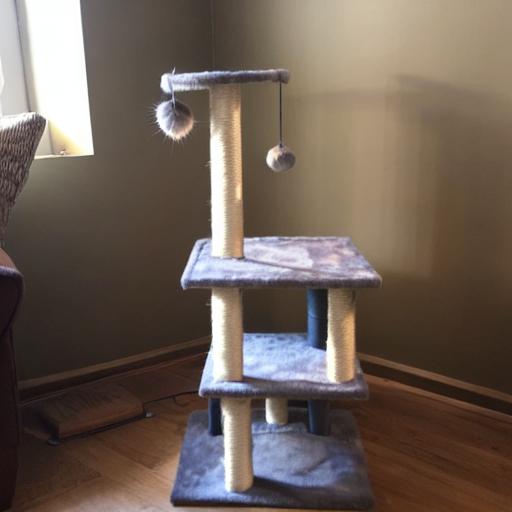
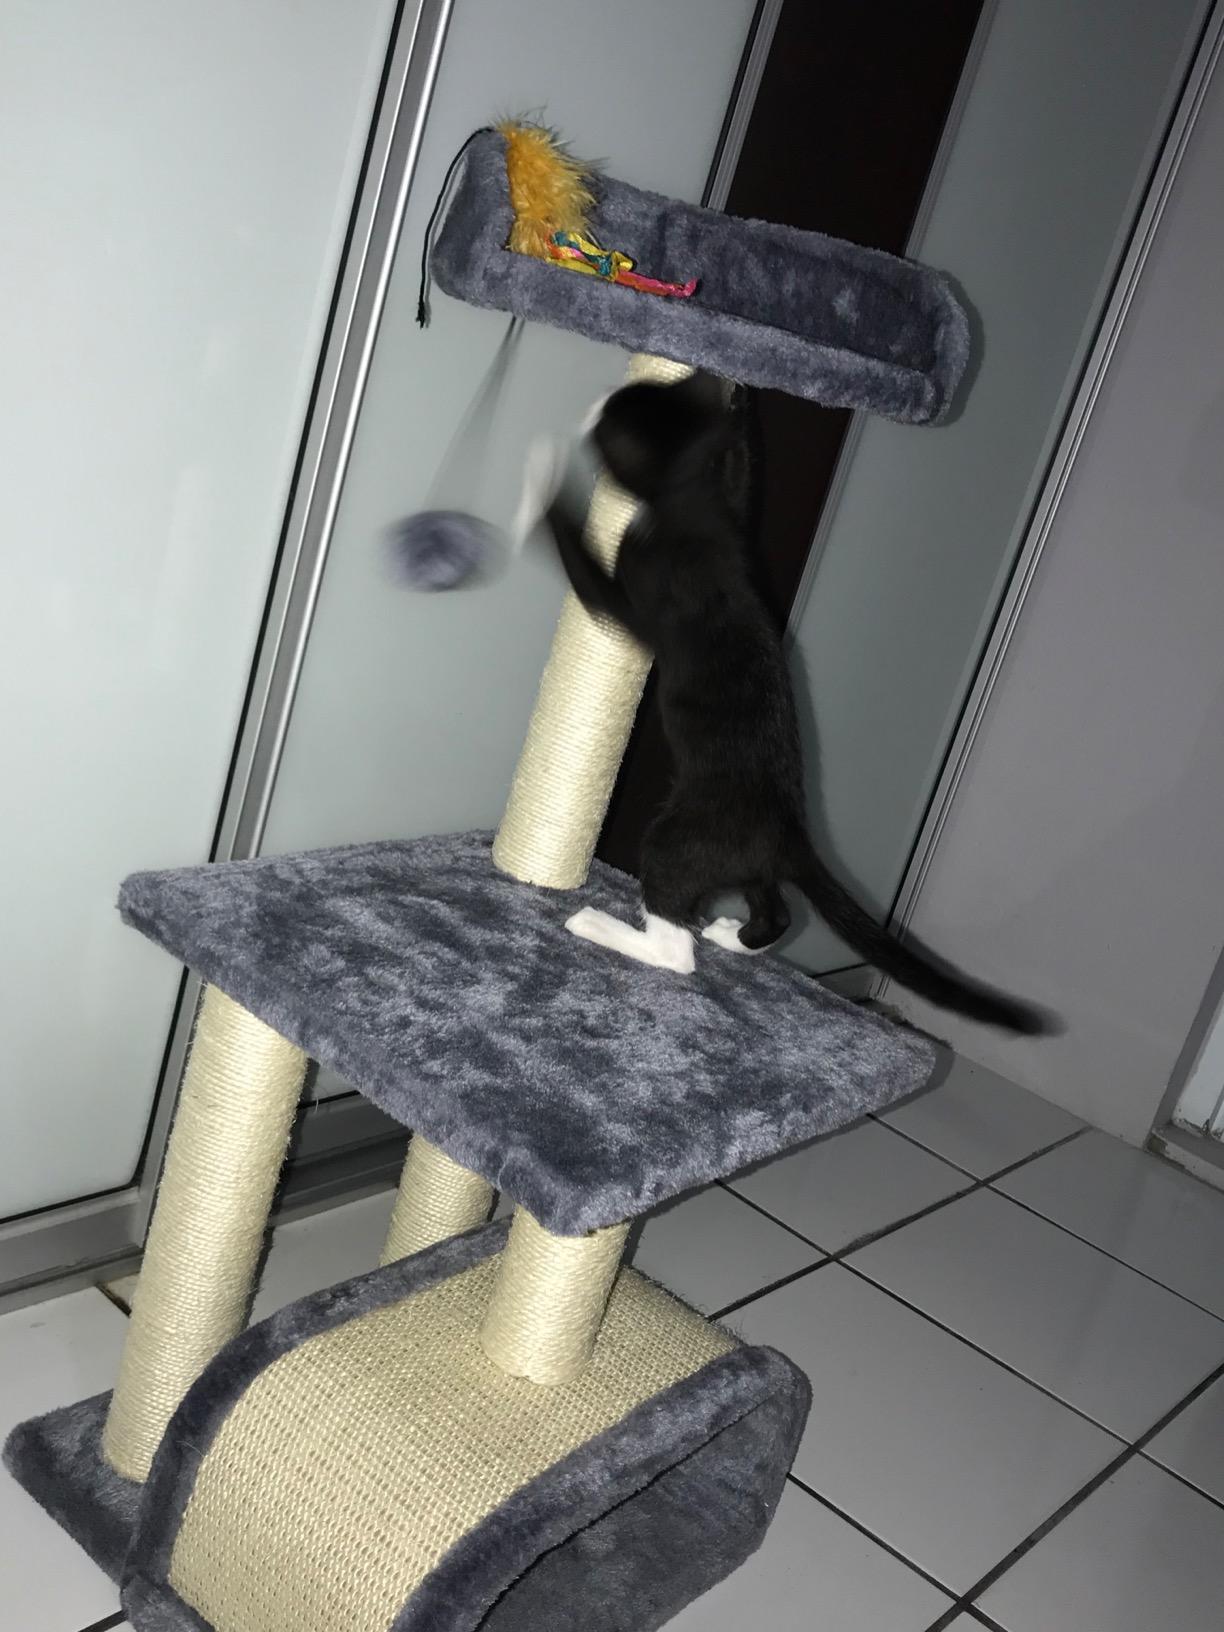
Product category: items_cat tree
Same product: no